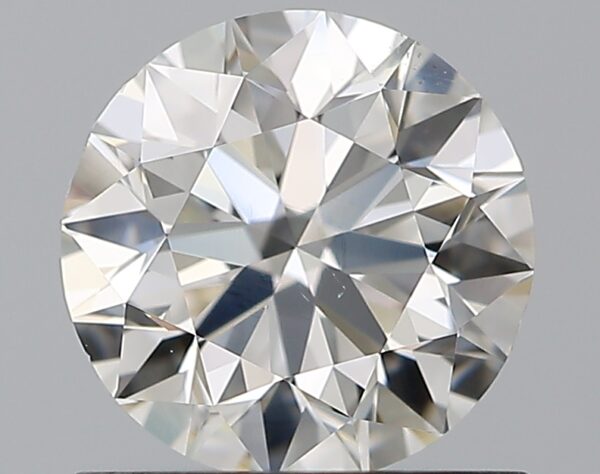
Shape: round
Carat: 0.9
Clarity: VS2
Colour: H
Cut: EX
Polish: EX
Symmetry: EX
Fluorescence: N
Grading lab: GIA
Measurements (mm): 6.08 x 6.13 x 3.86